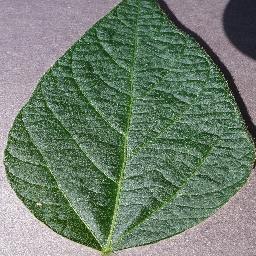
Label: Soybean___healthy